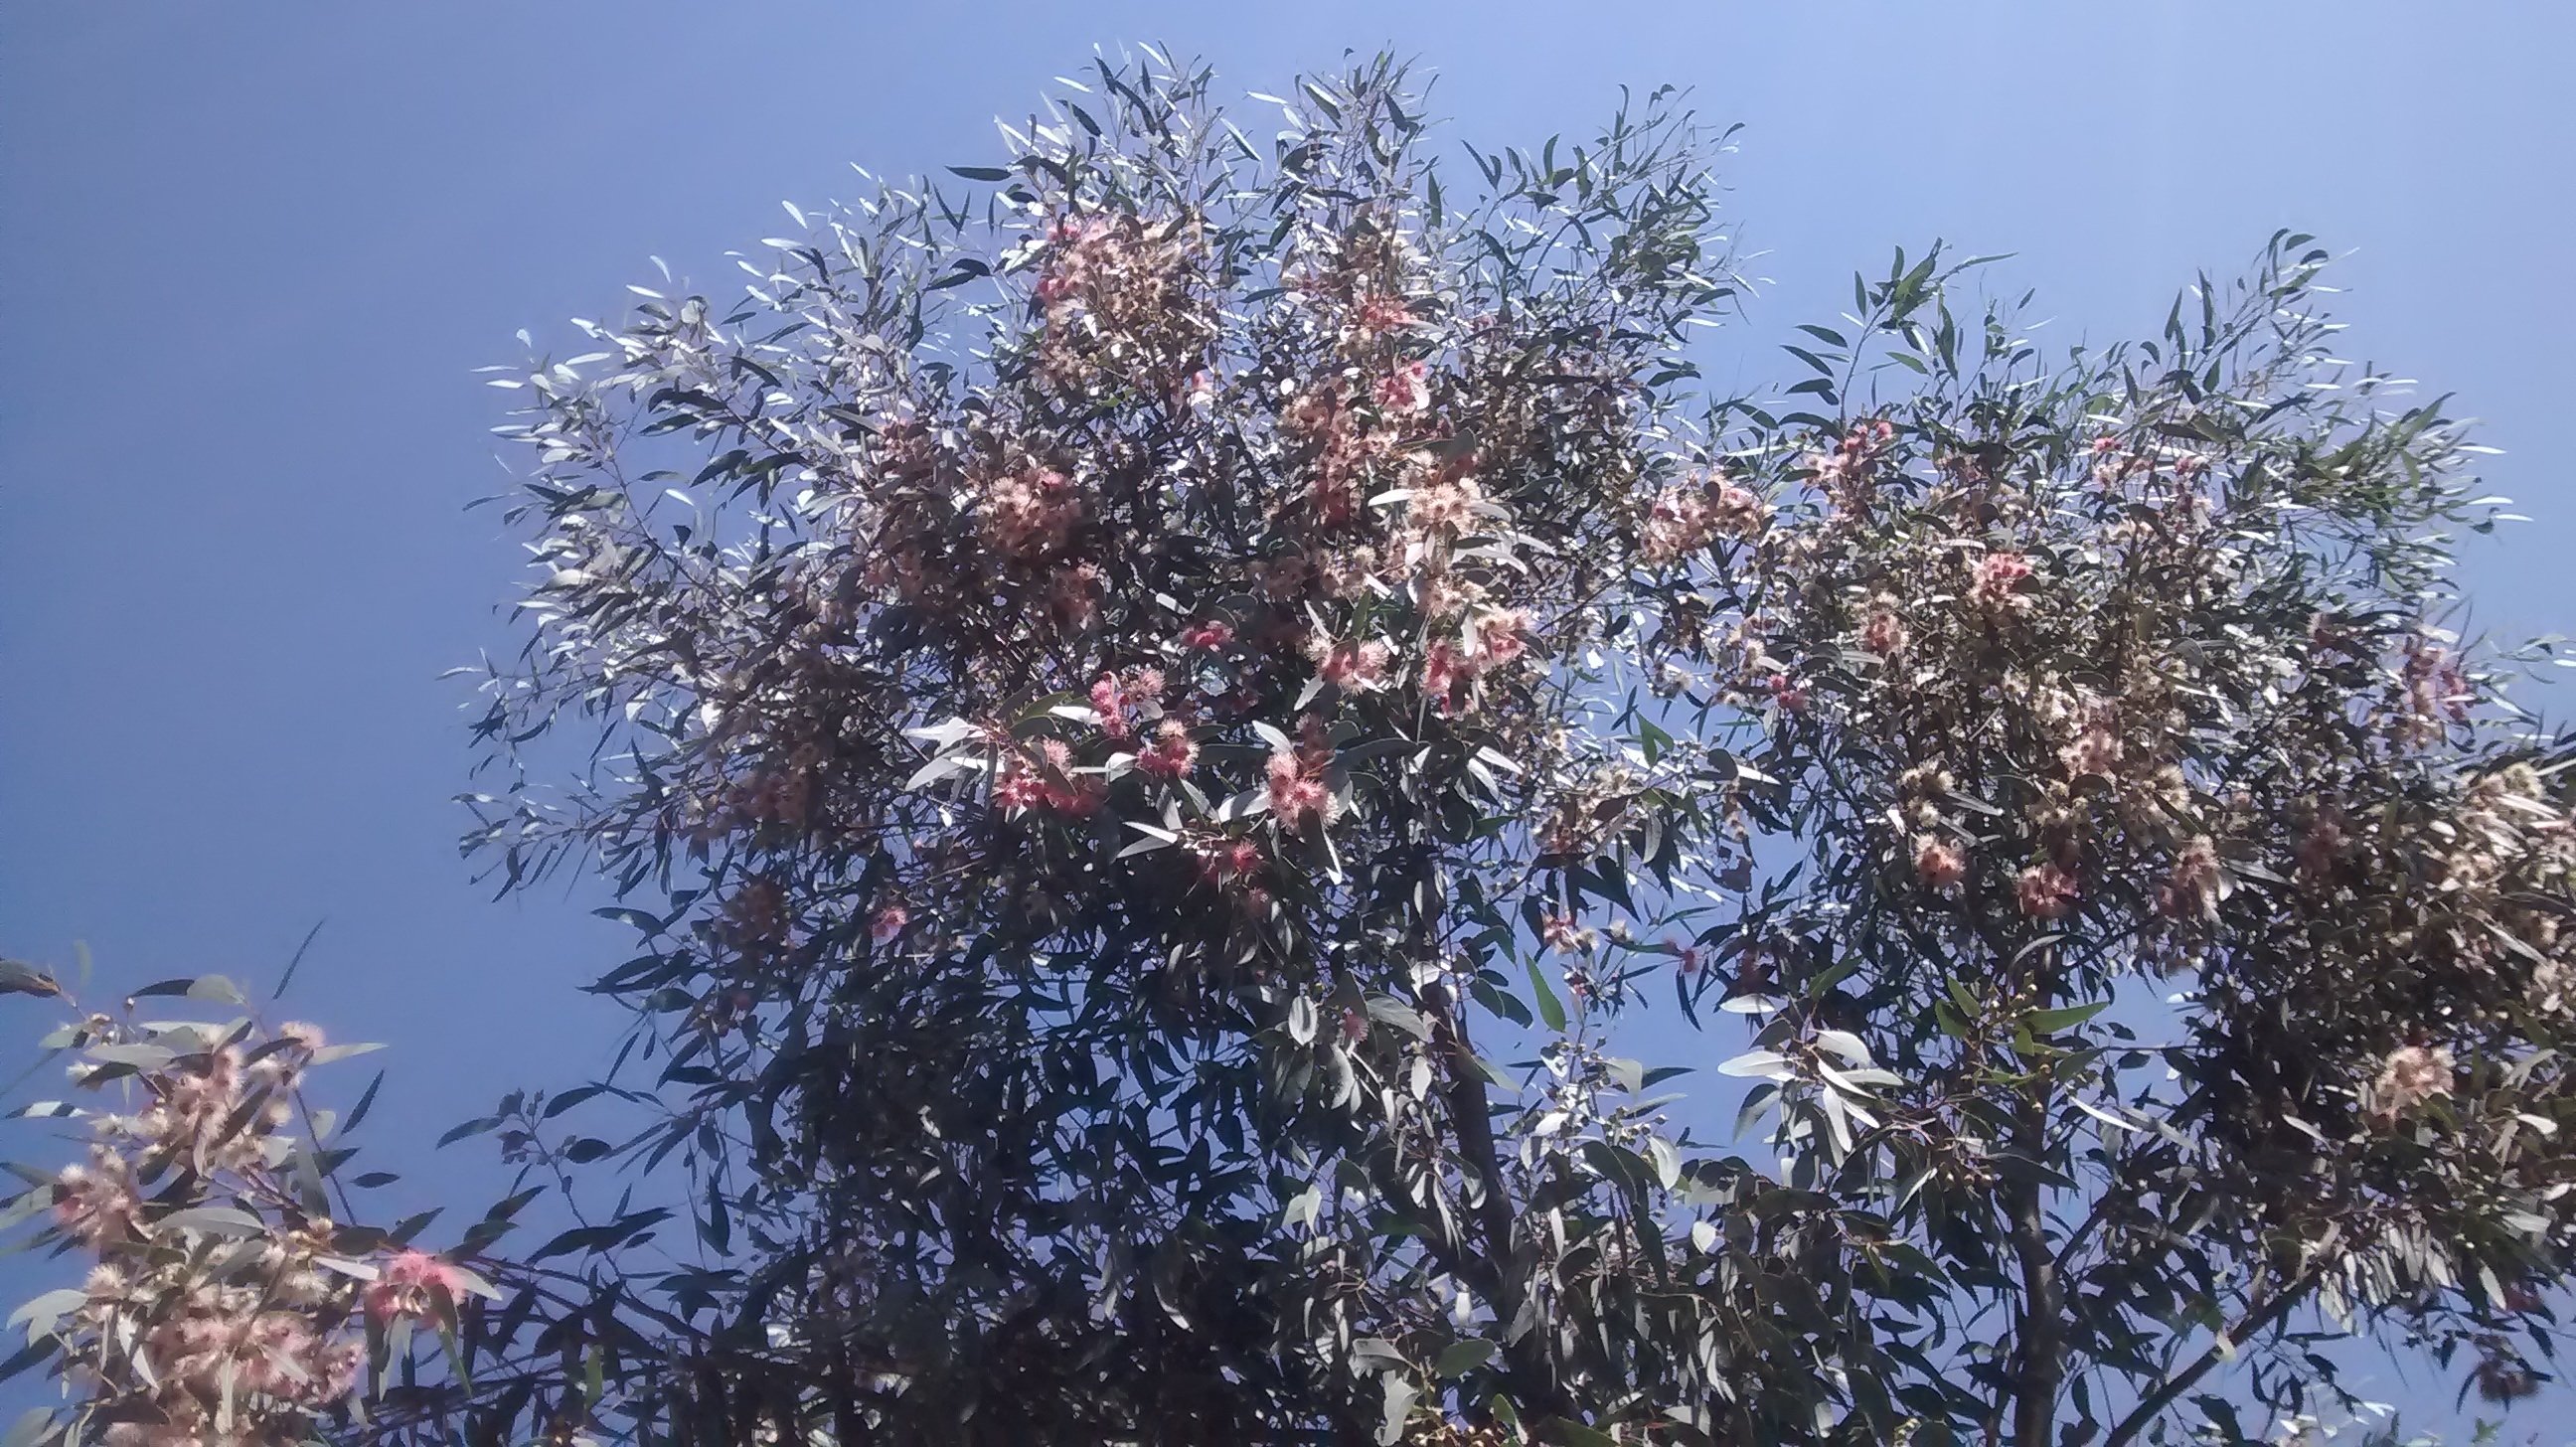
tree, branch, blossom, winter, plant, sky, leaf, flower, frost, produce, evergreen, flora, season, shrub, flowering plant, woody plant, land plant